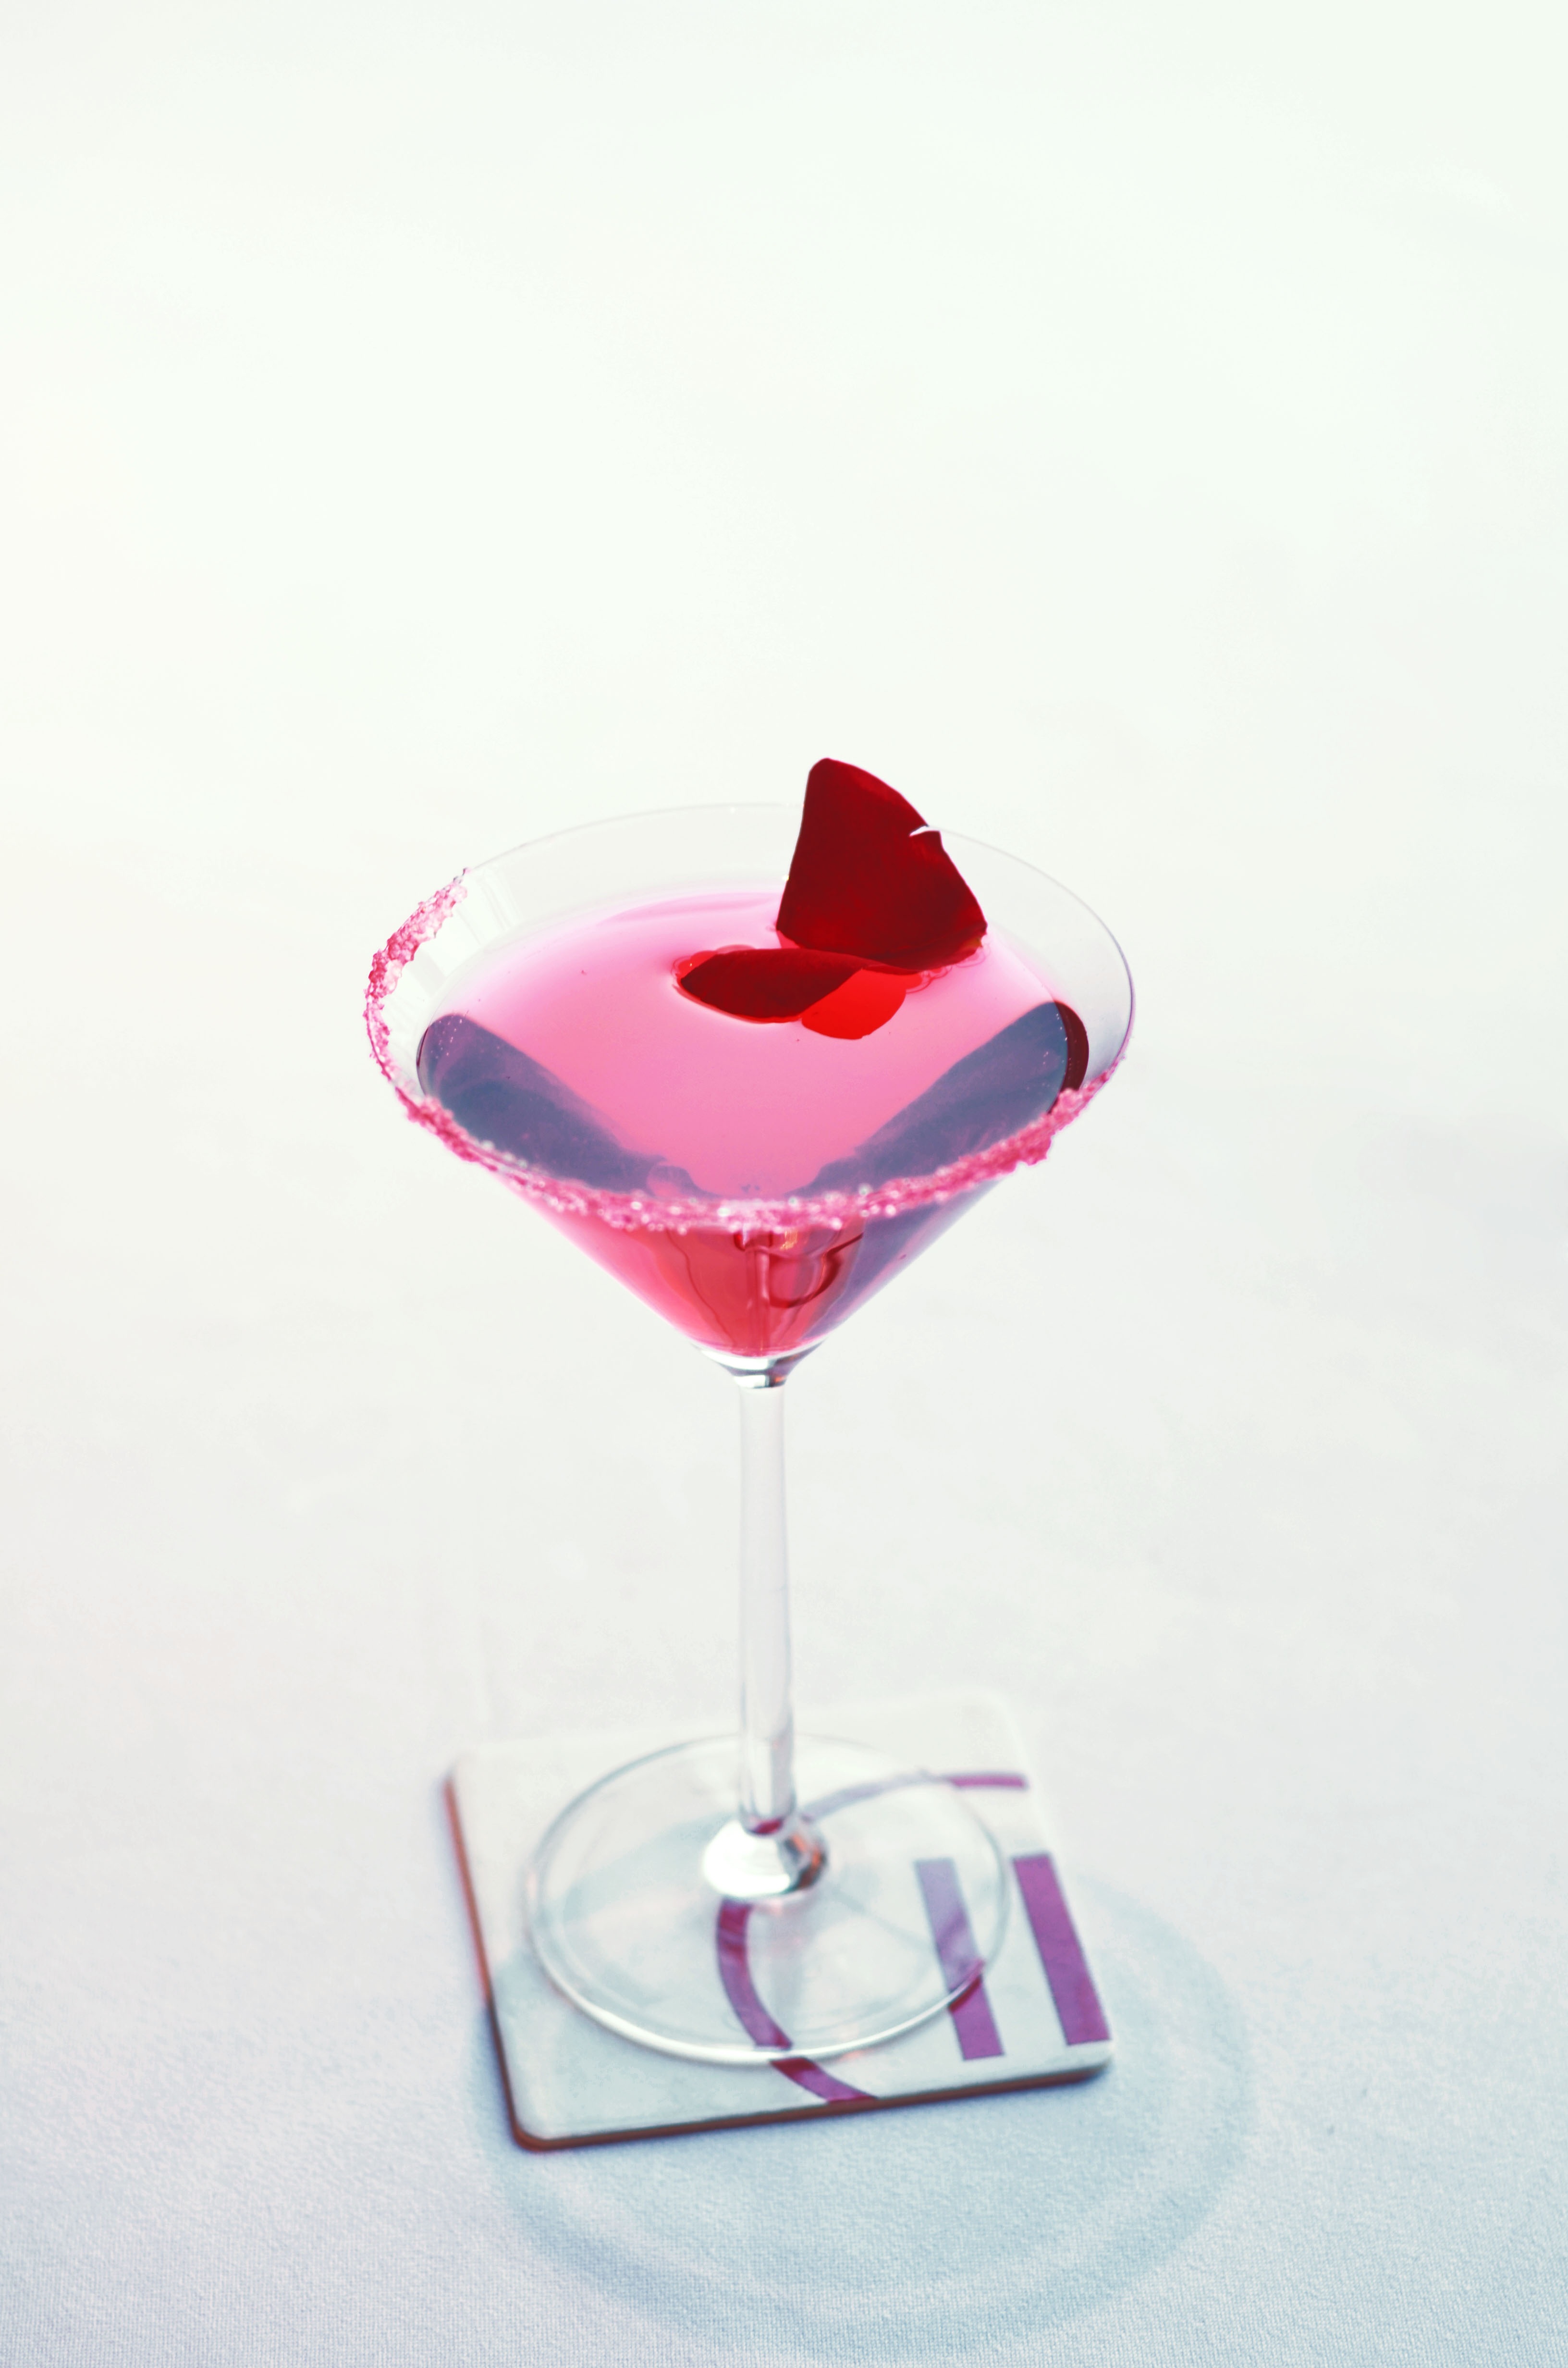
glass, celebration, love, heart, rose, food, romance, romantic, drink, bottle, pink, dessert, cocktail, wine glass, valentine